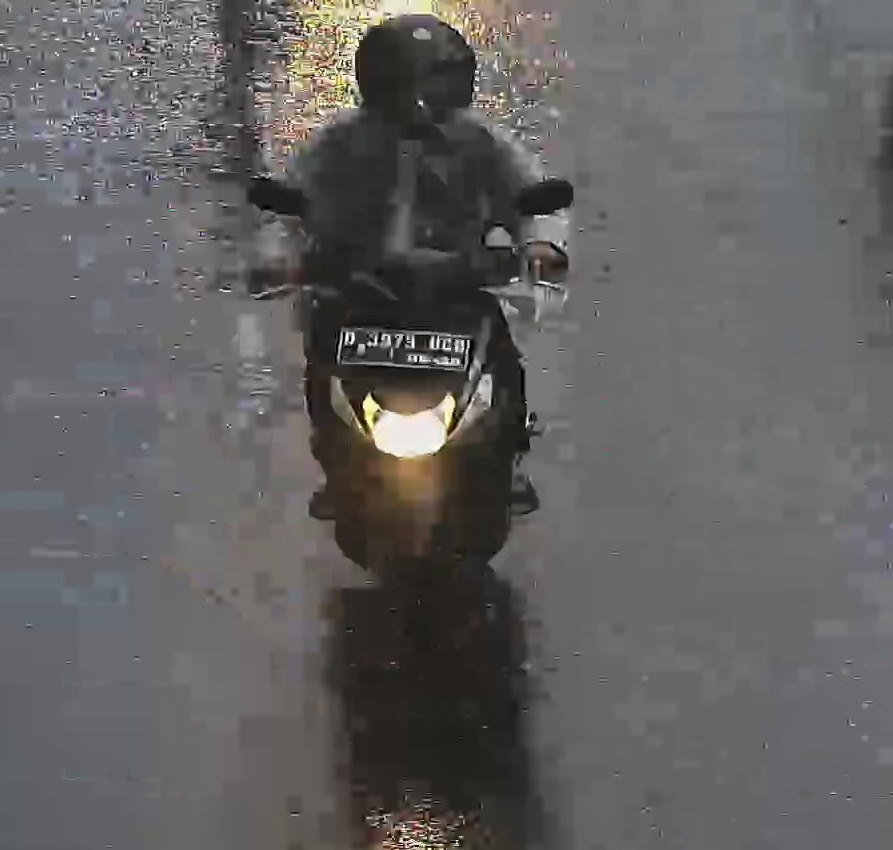
person-with-helmet: 1
person-without-helmet: 0